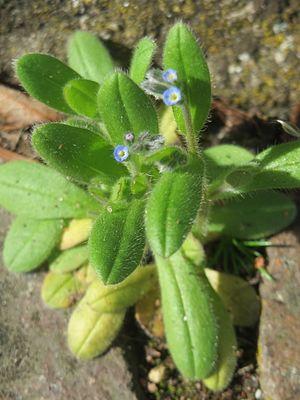
Myosotis est un genre de plantes herbacées de la famille des Boraginaceae. On en retrouve une centaine d'espèces dans les régions tempérées ou montagneuses à travers le monde.